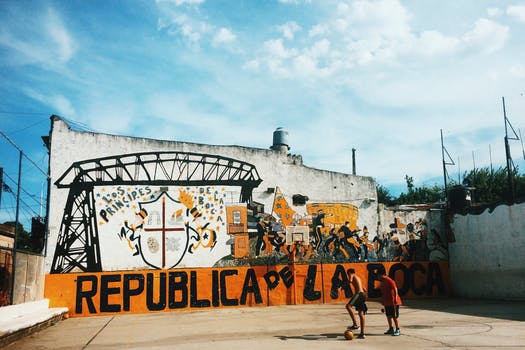
Label: No Watermark